The House of the Seven Hawks

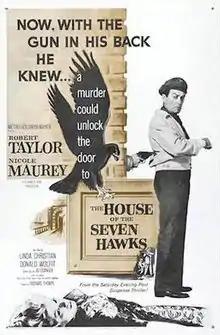
Theatrical Film Poster

The House of the Seven Hawks is a 1959 British mystery film directed by Richard Thorpe and starring Robert Taylor, Nicole Maurey and Linda Christian. It was written by Jo Eisinger based on the 1952 Victor Canning novel "The House of the Seven Flies." It was the final film by Robert Taylor under his twenty five-year contract with MGM. The film follows an American captain searching for sunken treasure who becomes entangled with criminals and is arrested by the Dutch police.